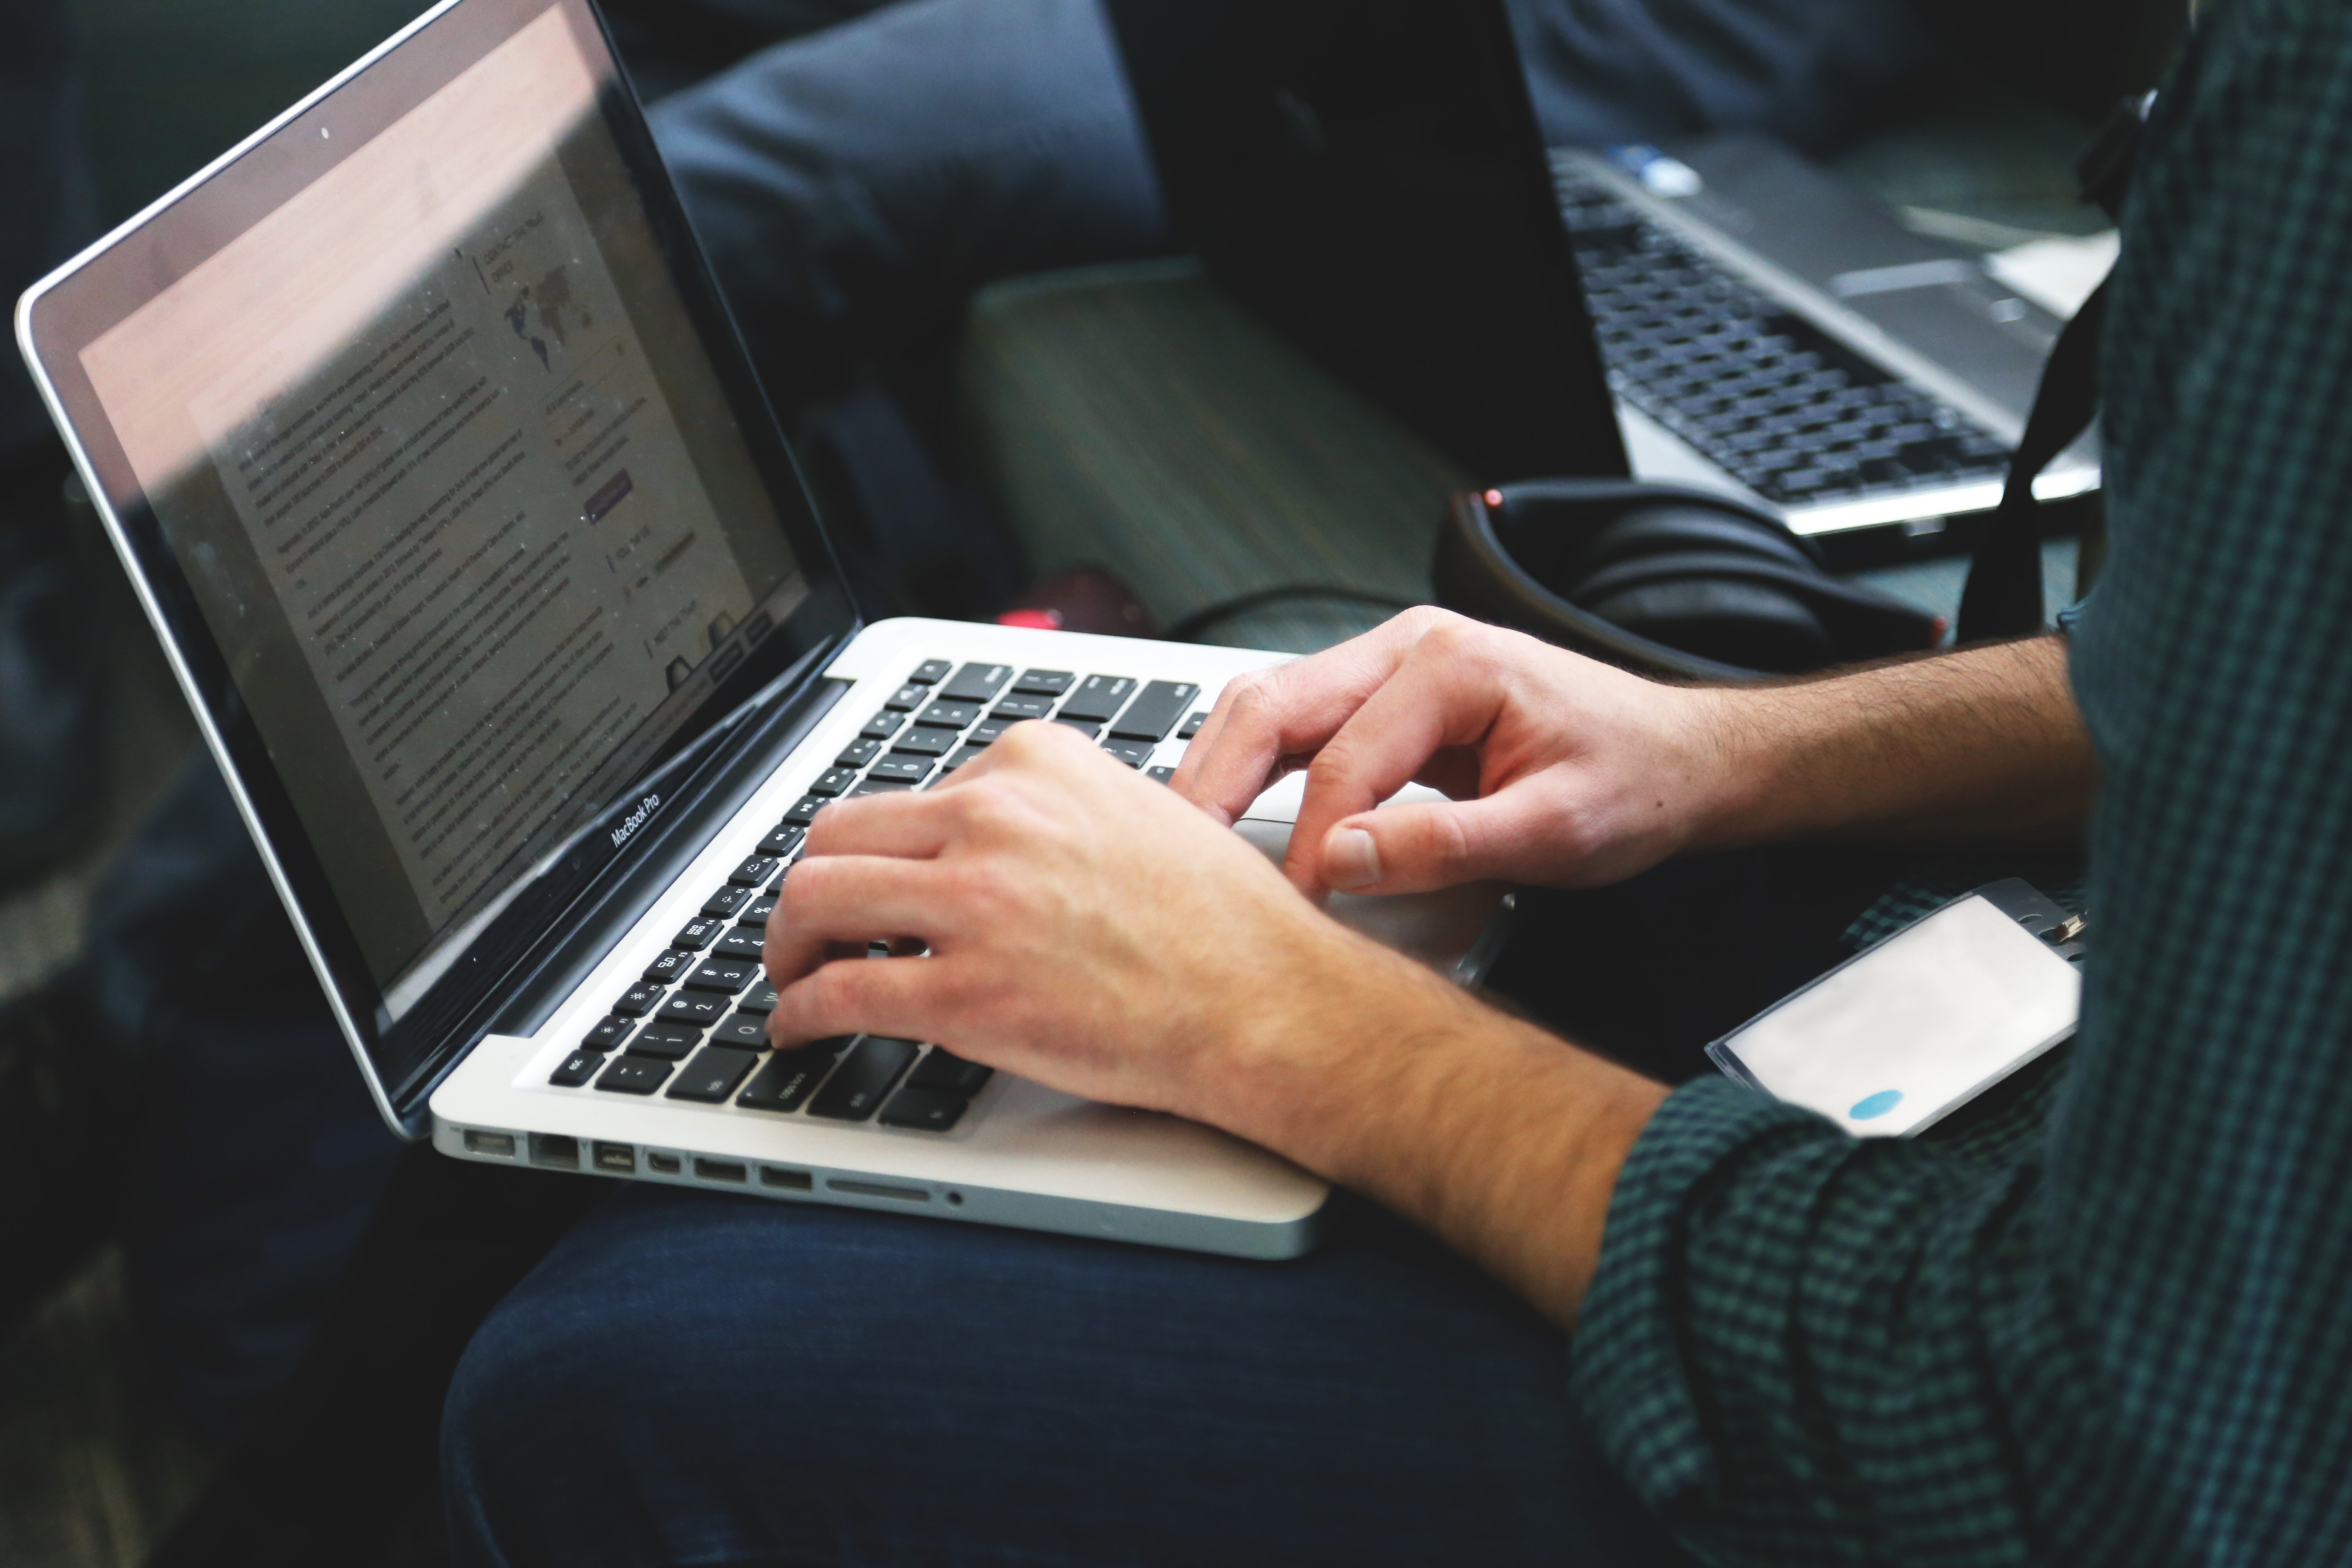
laptop, computer, macbook, writing, hand, typing, working, creative, technology, driving, office, business, modern, home office, startup, display, company, laptops, notebooks, personal computer, start up, personal computer hardware, human action, silicon valley